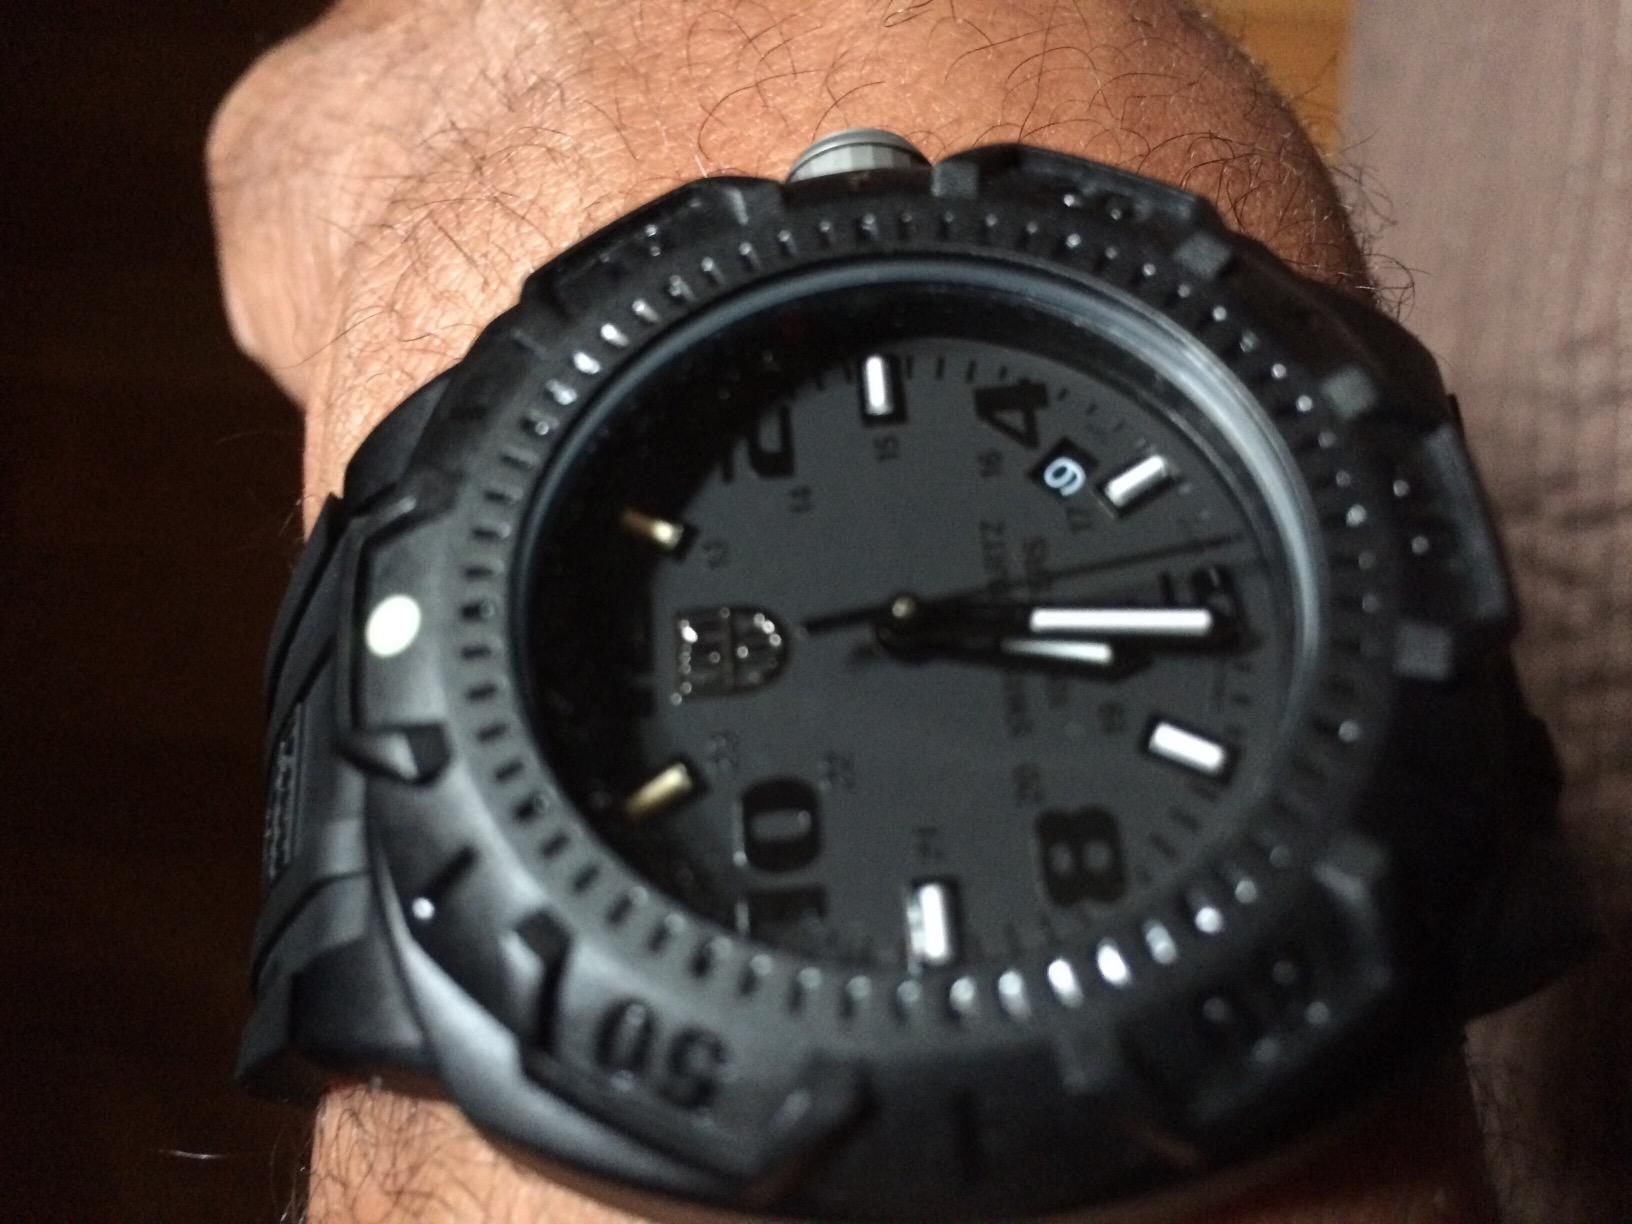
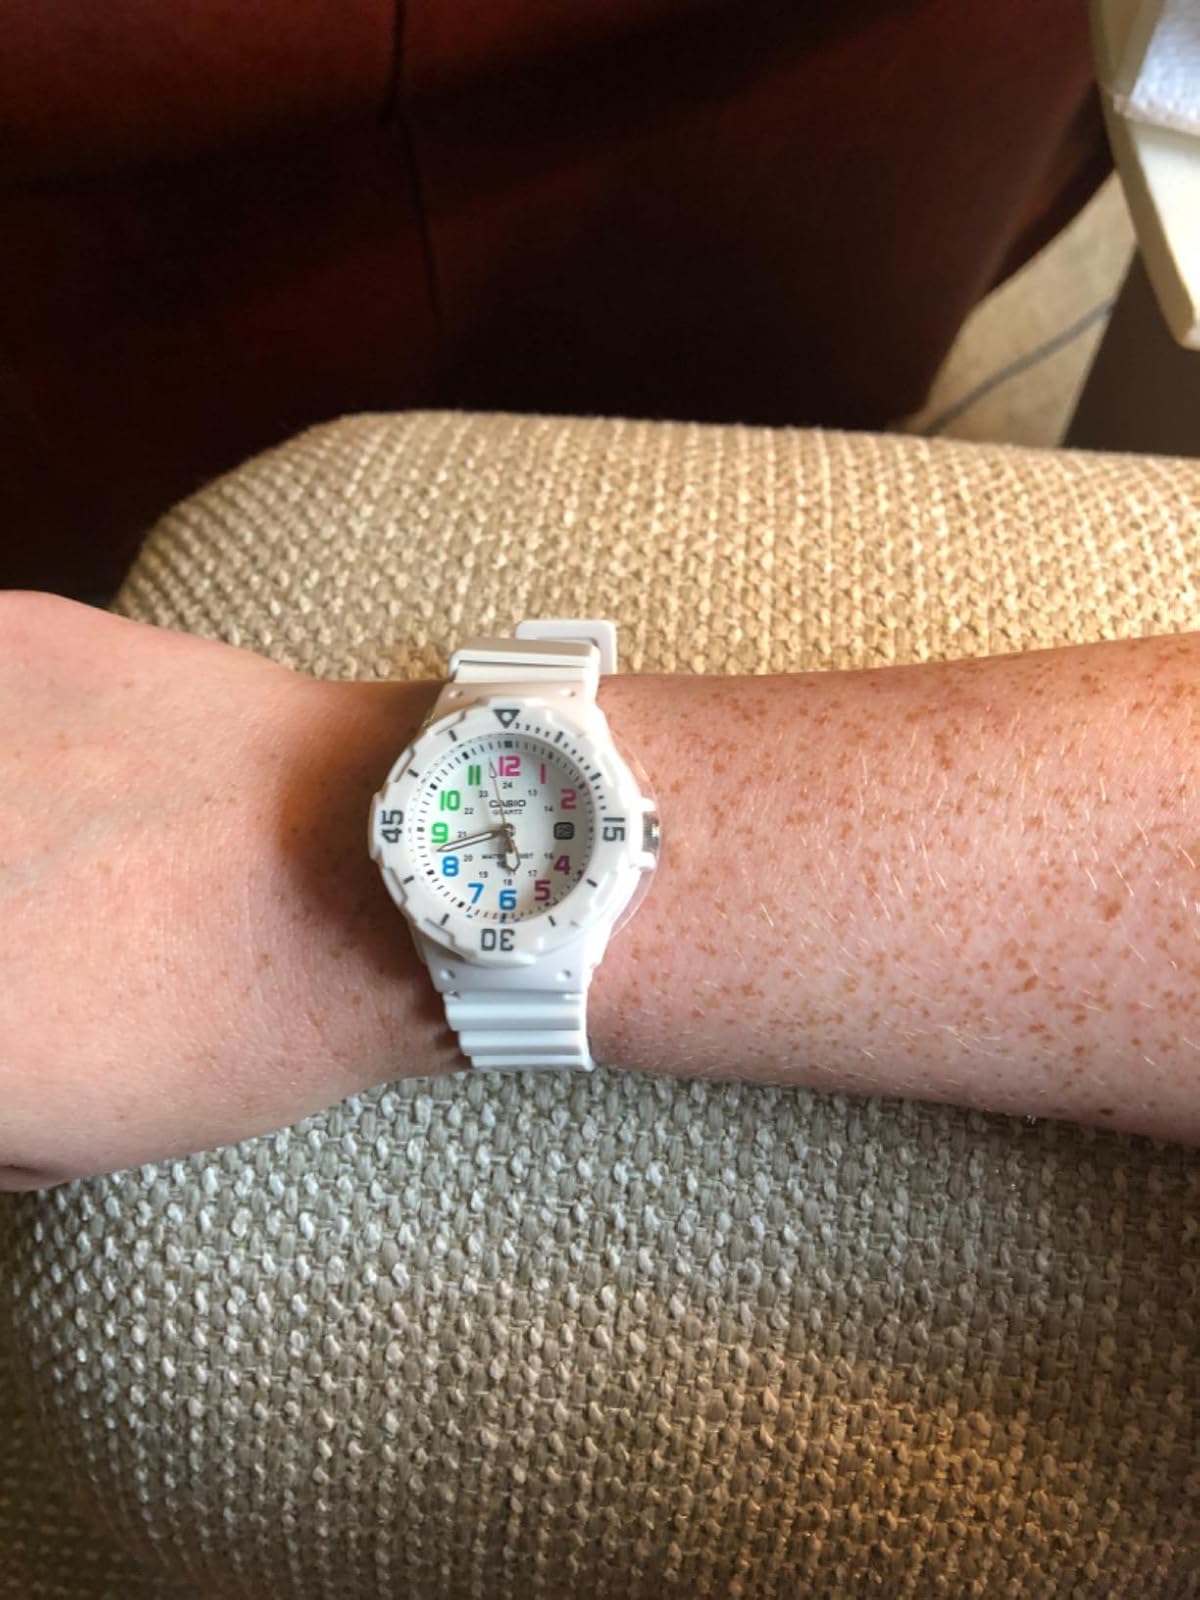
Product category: accessories_watch
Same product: no